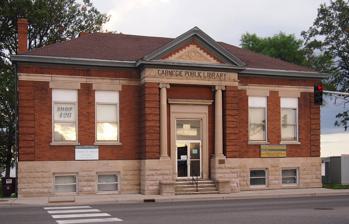
Building: Bemidji Carnegie Library
Country: United States of America
Year built: 1909
United States historic place Bemidji Carnegie Library U.S. National Register of Historic Places Bemidji Carnegie Library from the west-northwest Show map of Minnesota Show map of the United States Location 426 Bemidji Avenue, Bemidji, Minnesota Coordinates 47°28′21.5″N 94°52′46″W / 47.472639°N 94.87944°W / 47.472639; -94.87944 Area Less than one acre Built 1909 Architect Haxby & Gillespie Architectural style Neoclassical NRHP reference No. 80001936 Designated November 25, 1980 The Bemidji Carnegie Library is a former library building in Bemidji, Minnesota , United States.  It was built as a Carnegie library in 1909 and housed the city's public library until 1961. It was listed on the National Register of Historic Places in 1980 for its local significance in the themes of architecture and education. It was nominated for being a well-preserved example of a Carnegie library and of public Neoclassical architecture . The aging and deficient structure was threatened with demolition in the early 21st century, but received a $2.2 million restoration in 2019.  The city of Bemidji now rents out the main floor as an event venue while leasing space in the basement as offices. Description The building is located on the banks of Lake Bemidji in Library Park, on a 50-by-60-foot (15 by 18 m) lot. It is a typical one-story, rectangular, brick-and-stone library structure, Neoclassical in style. The exterior is made of brown brick with Indiana Limestone trim. It is covered with a low hip roof and is set upon a high basement, 5 feet (1.5 m) above grade. The basement is the full size of the building. Inside, a stone staircase led to the library's main-floor circulation desk (in the building's center, under a low dome) and two reading rooms; book stacks and stock rooms offered storage and work space behind it. Varnished oak woodwork provided elegant decoration throughout the main floor. Origin The first Bemidji library was housed in the city's old courthouse. After a new Beltrami County Courthouse was constructed in 1902, the library was moved to the lower level of that building. The Bemidji Public Library Association was formed in 1904. After three years of fundraising, the Bemidji Public Library was established on February 25, 1907. In 1908, Bemidji Library Board chairman A. P. Ritchie wrote to Andrew Carnegie to inquire about the possibility of funding for a new library building. On March 23, 1908, the city council commenced proceedings to vacate Fifth Street east of Bemidji Avenue to make room for a construction site. The library's original design included porches on either side of the building, overlooking the lake. The board and the architects intended for these porches to be used in the evening, when the sun shines into the building from the west. Carnegie, however, thought they were unnecessary, and the porches were dropped from the plans, lowering the cost of the building to within the amount of Carnegie's donation of $12,500 (equivalent to $423,889 in 2023). Thomas Johnson of Bemidji was the construction project's lowest bidder and was awarded the contract for the sum of $11,300 on August 7, 1909. The building was to be completed by January 1, 1910. Johnson completed the work on time, and the building was occupied during the winter and dedicated the following June. Although the porches the architects designed were never built, doors were installed on the library's eastern (lakeside) façade, perhaps to allow for the future construction of reading porches. While an appropriation was never made for such an addition, it remained feasible. Later history Work crews thoroughly remodeled the building in 1940. The story of the remodeling, complete with pictures, made the pages of the Minneapolis Tribune . City improvement projects in the 1950s widened Bemidji Avenue in front of the library, increasing traffic and making it more hazardous to cross the street. The building stopped operating as a library on November 28, 1961, when the Bemidji Public Library moved into a larger building. It was recognized as a historic property and placed on the National Register of Historic Places on November 25, 1980. The Beltrami County Welfare Board occupied the space for a time. The nonprofit Bemidji Community Arts Council tenanted the building beginning in 1983.  They maintained an art gallery in the former library and rented portions of it as studio space for local artists. A major restoration largely funded by donations and grants was completed in August 2019.  The interior and exterior were restored, an accessible entrance added to the rear, and the windows and HVAC system modernized.  Preservation advocates initially hoped to move the building back from the street, but this proved financially infeasible. See also List of Carnegie libraries in Minnesota National Register of Historic Places listings in Beltrami County, Minnesota References This article incorporates text from MNopedia , which is licensed under the Creative Commons Attribution-ShareAlike 3.0 Unported License .